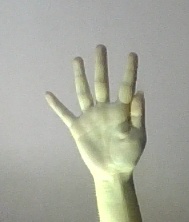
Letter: sheen